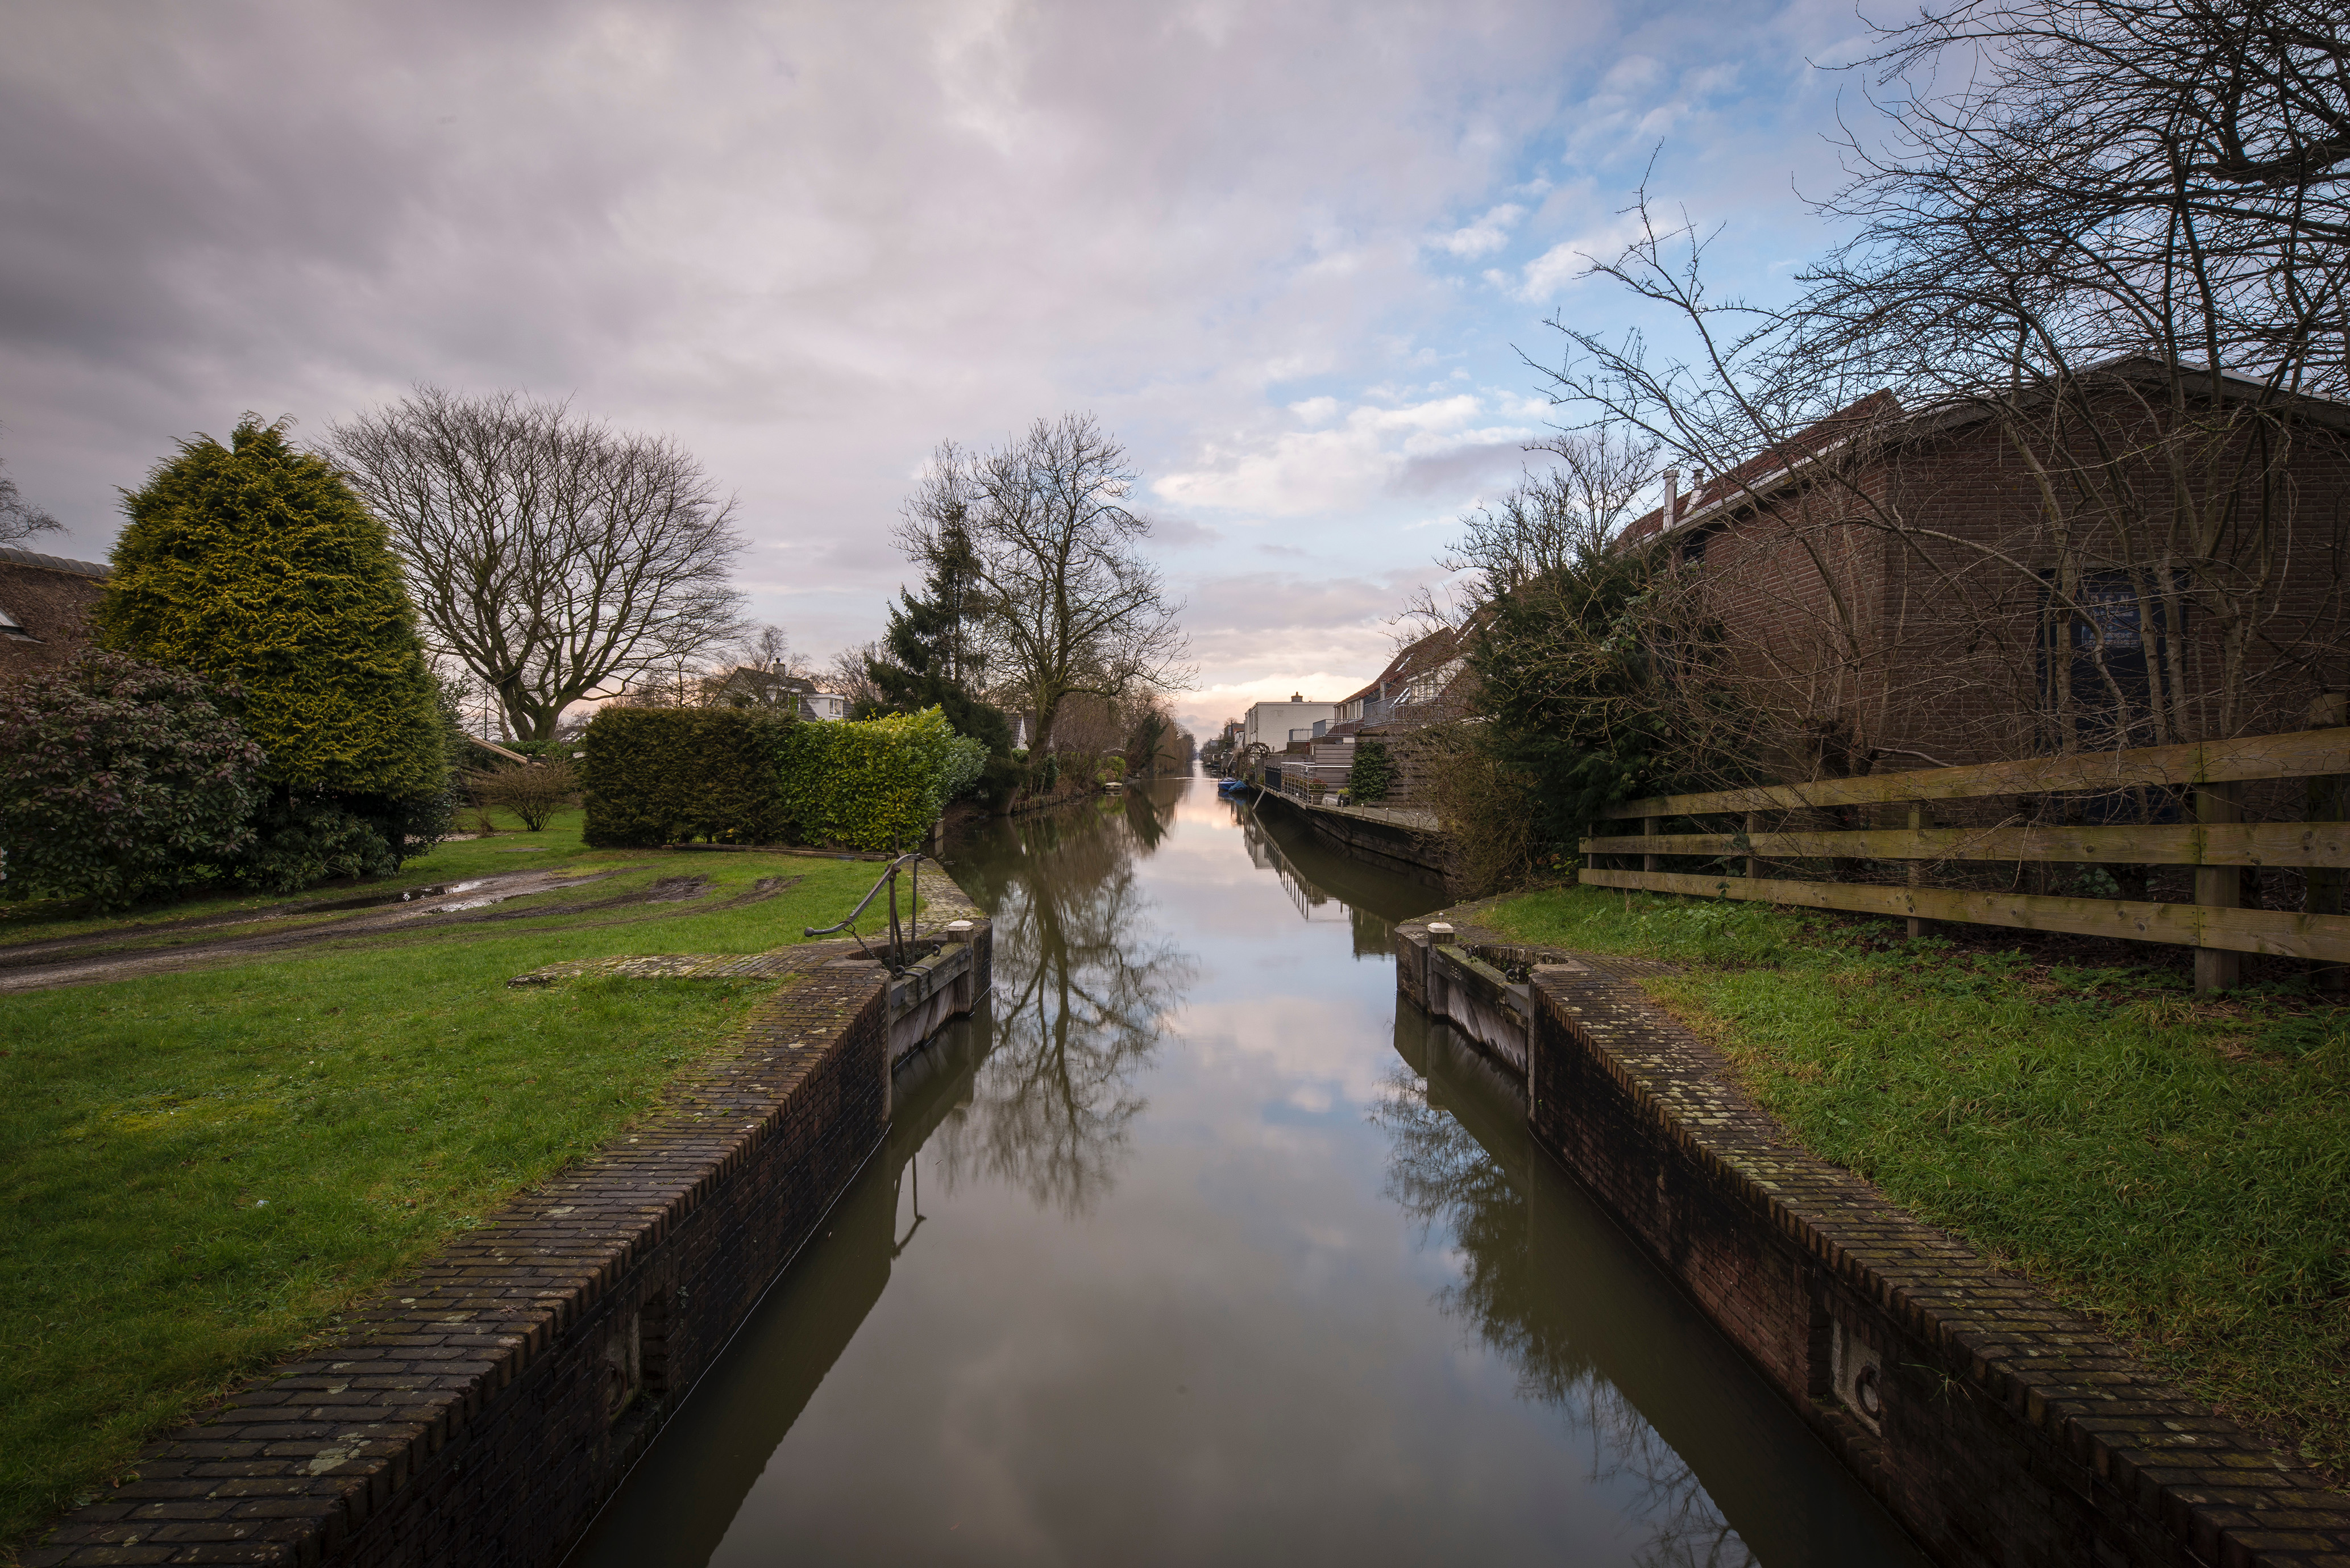
winter, landscape, cloudy, sky, water, silence, mirror, waterway, reflection, body of water, river, tree, canal, bank, cloud, plant, watercourse, morning, grass, rural area, ditch, moat, floodplain, evening, sunlight, village, bridge, channel, lake, wetland, lane